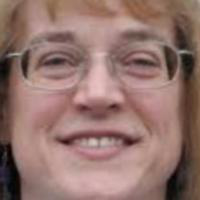
Age group: age 31-40